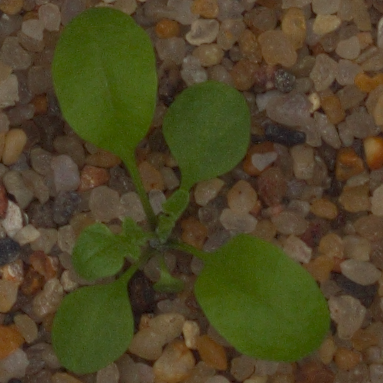
Label: shepherds_purse